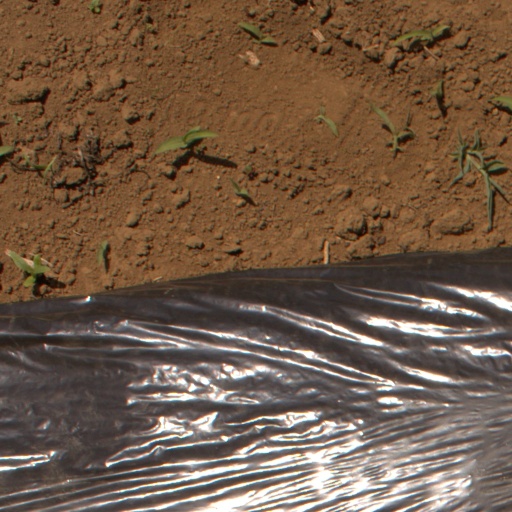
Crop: Jerusalem artichoke